Vladislav Poletayev

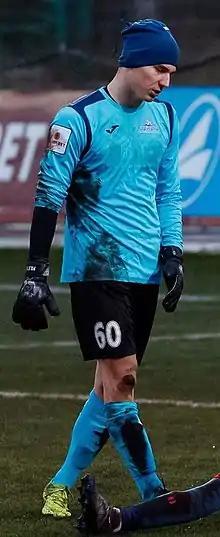
Poletayev with Irtysh Omsk in 2020

Vladislav Pavlovich Poletayev (born 5 January 2000) is a Russian football goalkeeper who plays for FC Irtysh Omsk.